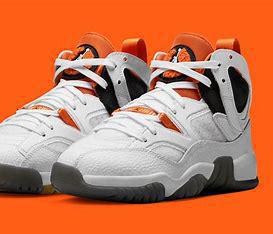
Brand: Jordan
Model: Jumpman Two Trey